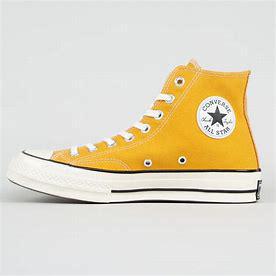
Brand: Converse
Model: Chuck Taylor All Star Top